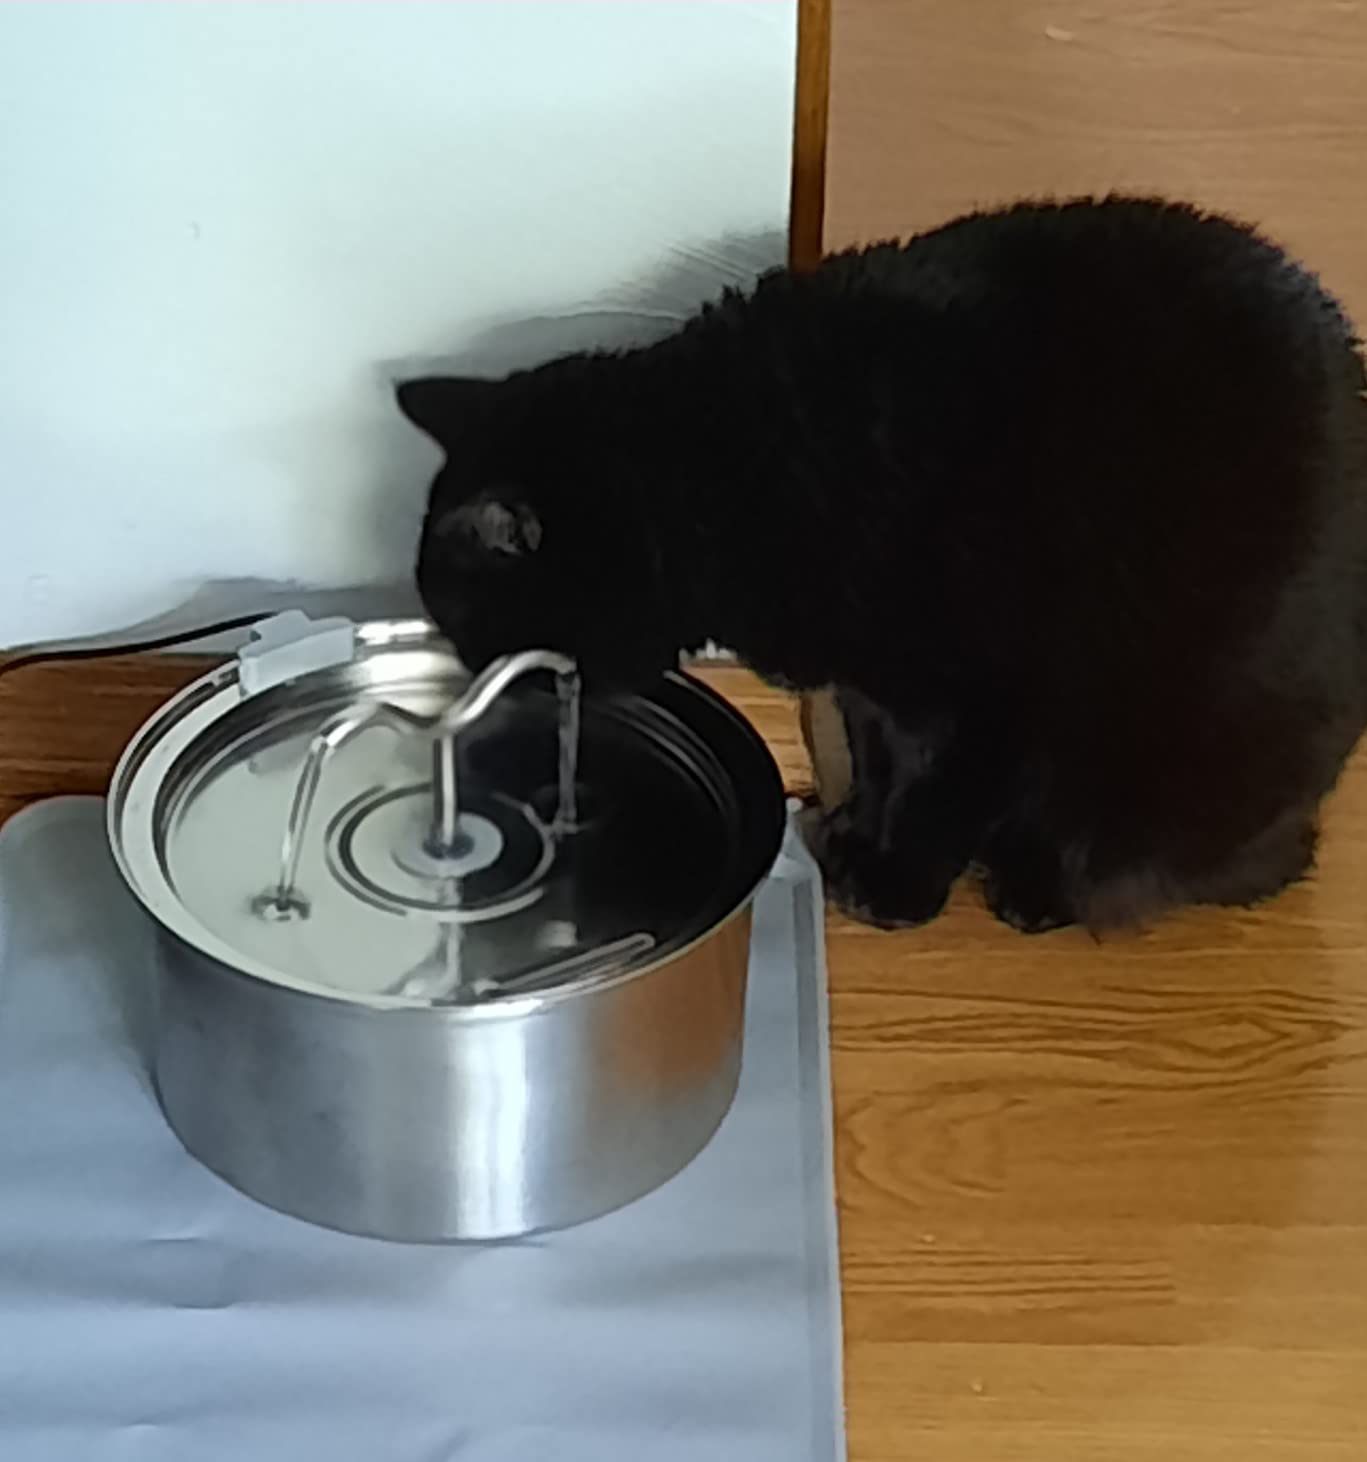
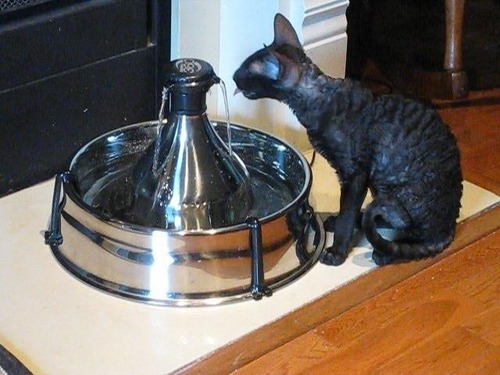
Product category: items_bowl
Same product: no